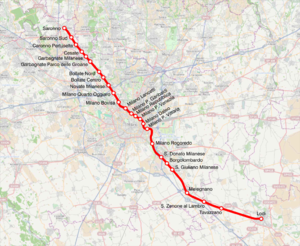
La ligne S1 du service ferroviaire suburbain de Milan, dite ligne S1, est une ligne du service ferroviaire suburbain de Milan qui traverse l'agglomération de Milan, de la Gare de Saronno à celle de Lodi en passant par le centre de la ville.